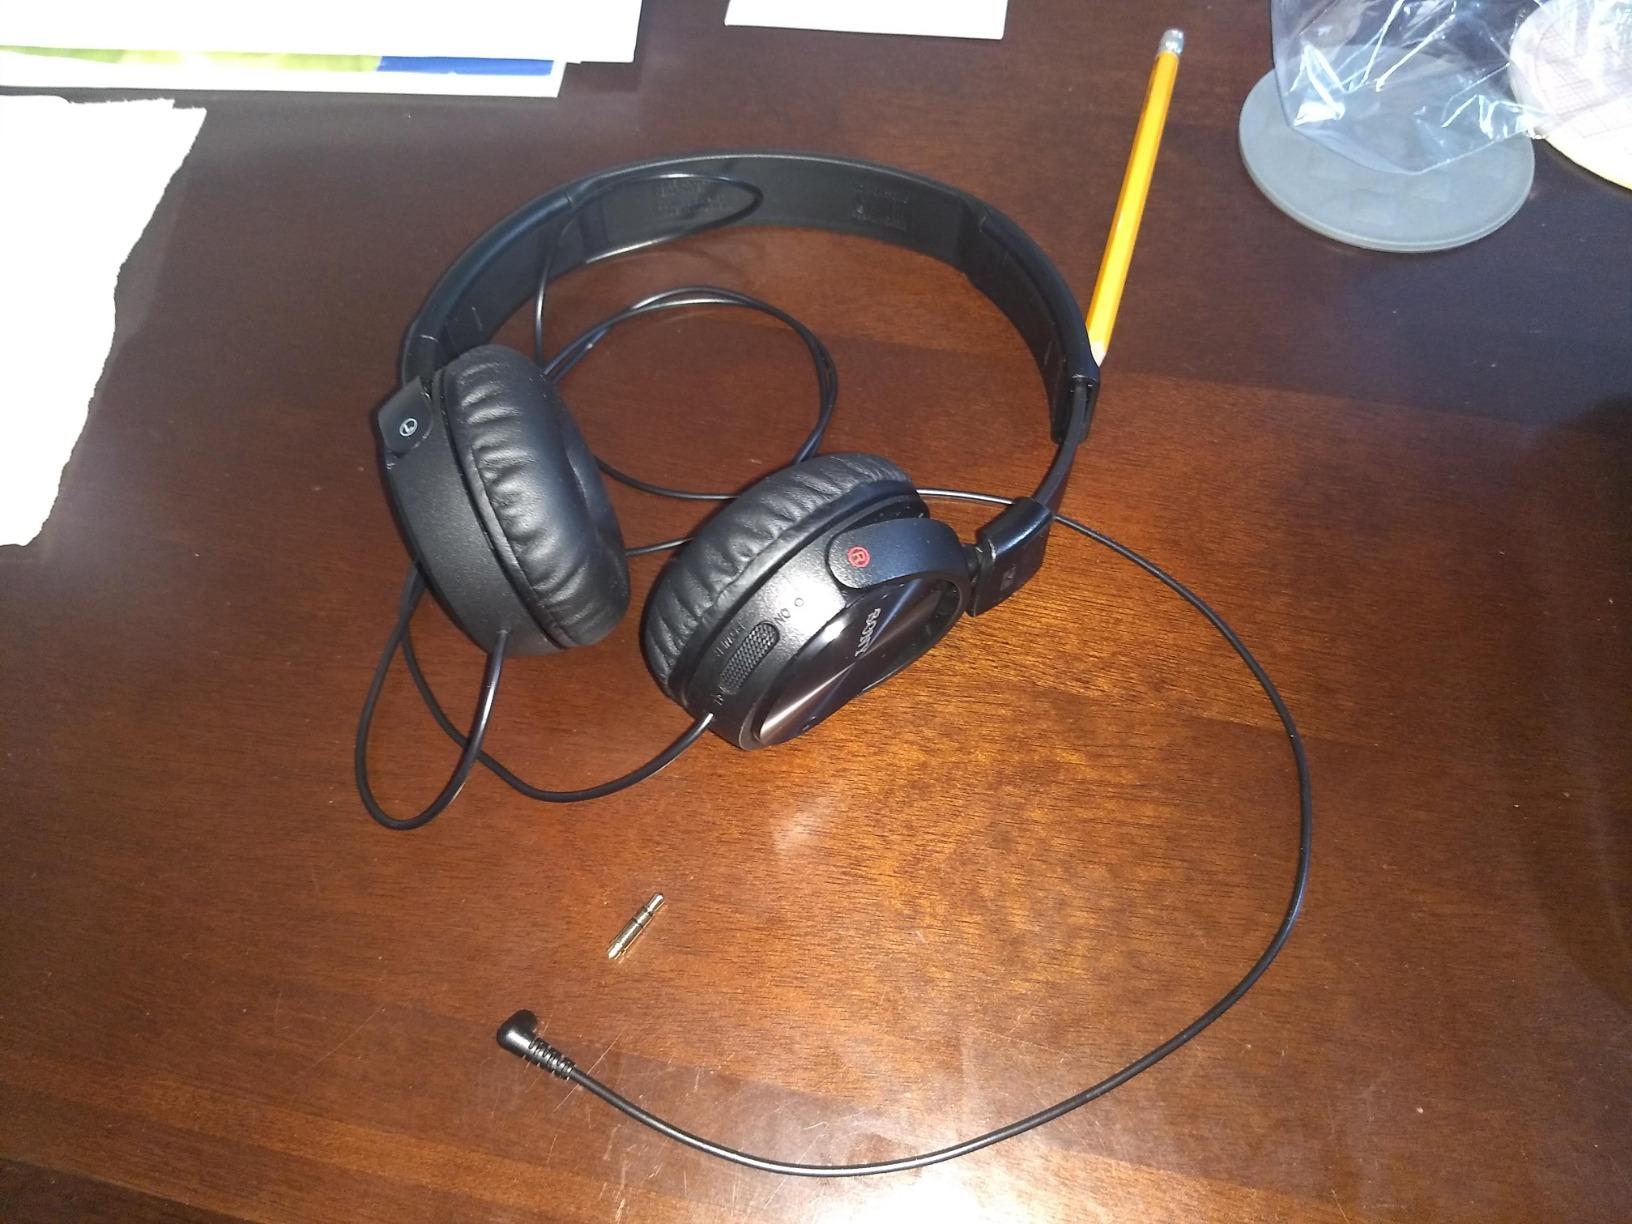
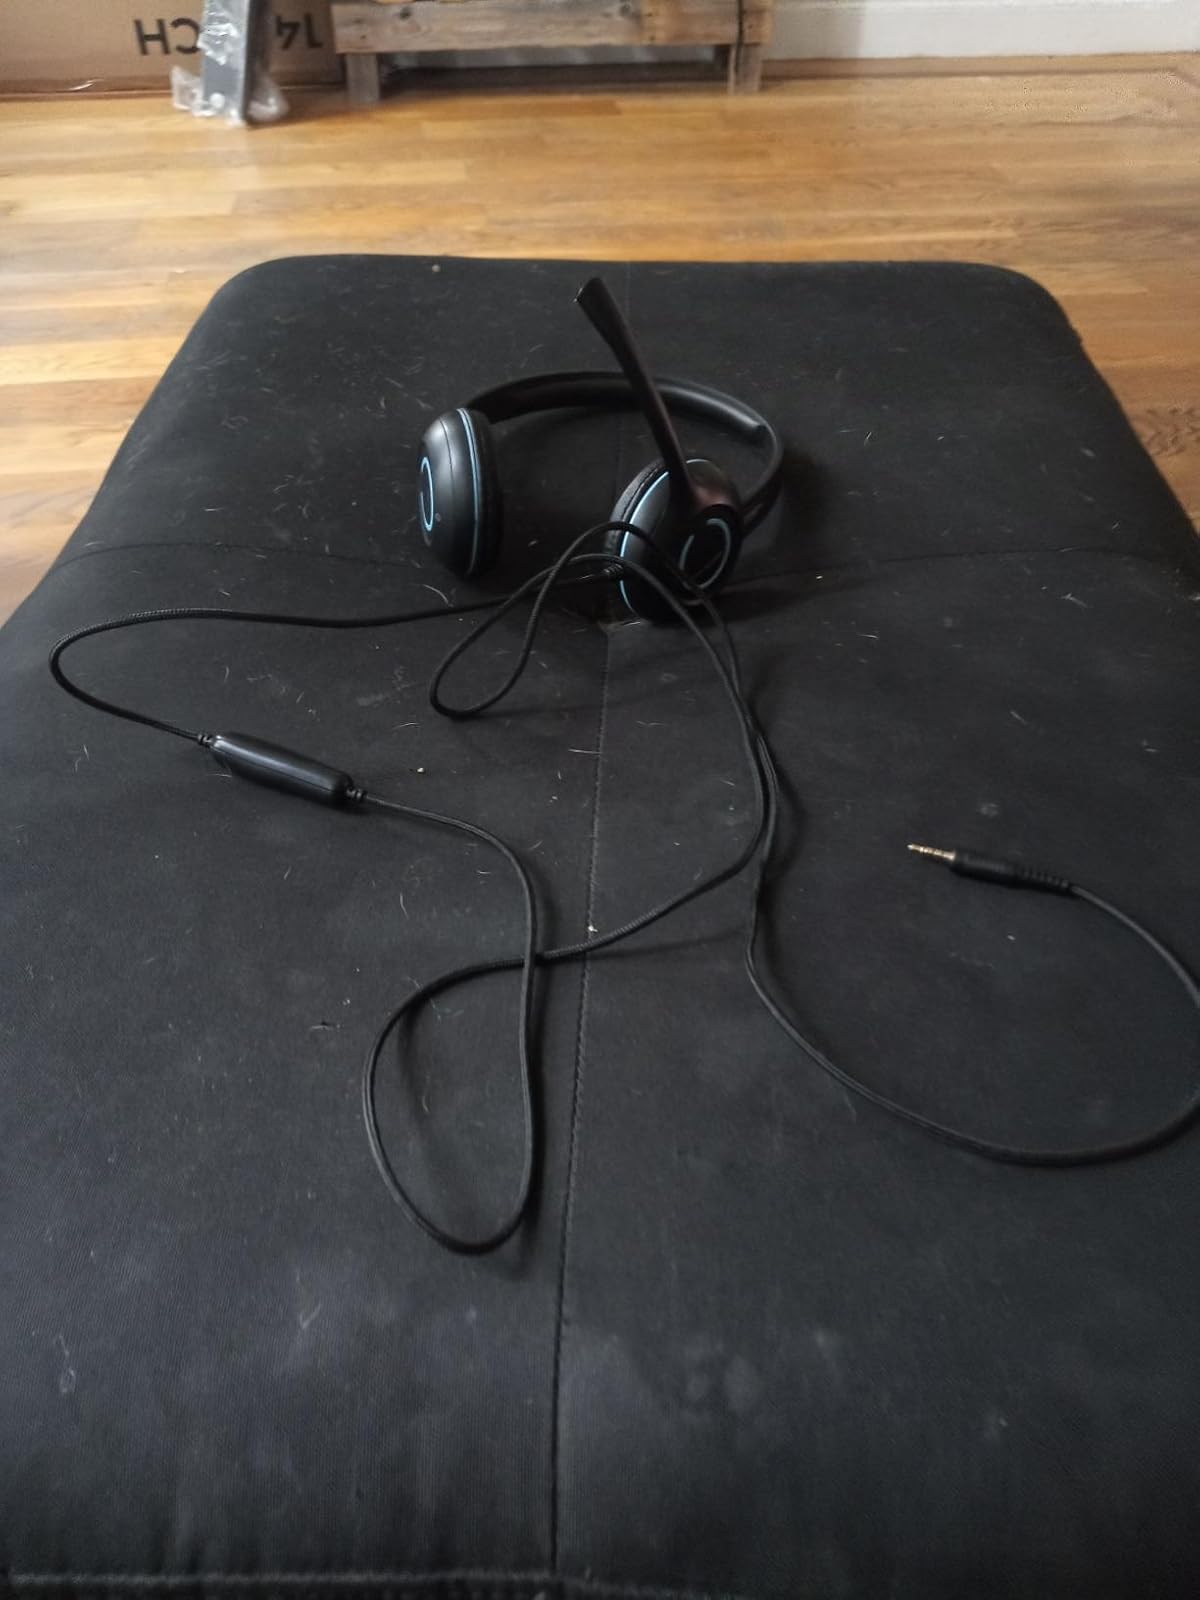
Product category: headphones
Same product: no